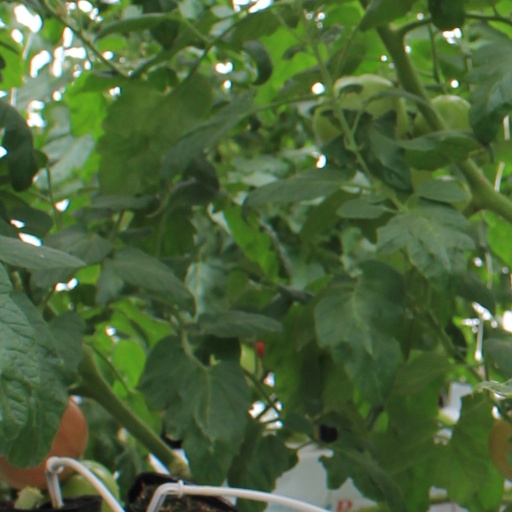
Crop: tomato